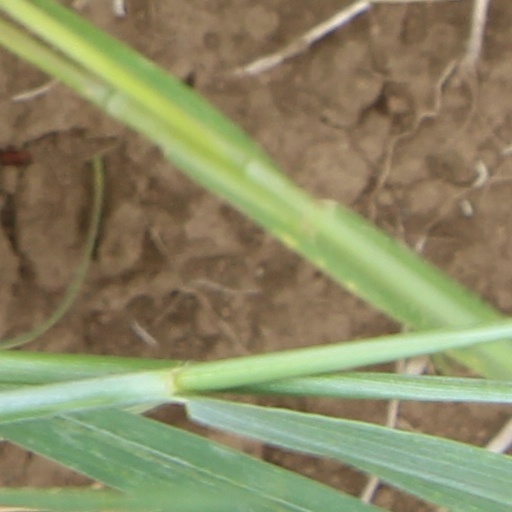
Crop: wheat